AN/PSQ-42

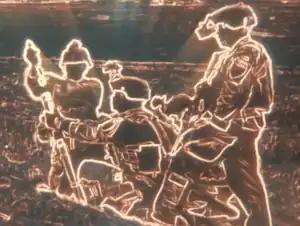

The ENVG-B was reported to be in development as early as 2018, intended to give soldiers better depth perception than the monocular AN/PVS-14 and AN/PSQ-20. Initial production (Directed Requirements Contract) goggles were produced with a black housing, while full rate production (Program of Record Contract) goggles are now produced in a Tan 499 housing.